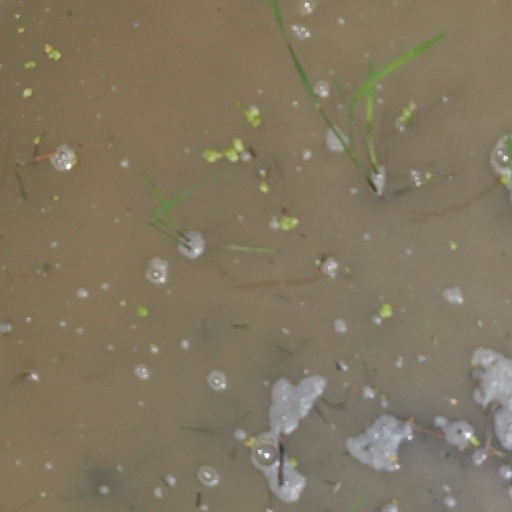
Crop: rice